French Harbour

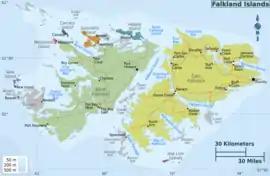
Location of Weddell Island in the Falkland Islands

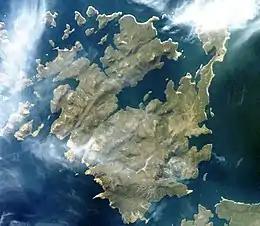
Satellite image of Weddell Island

French Harbour is the 500 m wide bay indenting for 3.1 km the west coast of Weddell Island in the Falkland Islands. It is entered 5.5 km north of Weddell Point, and centred at .